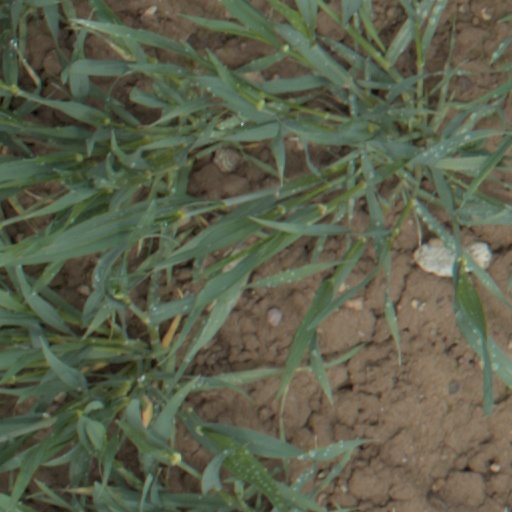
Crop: wheat